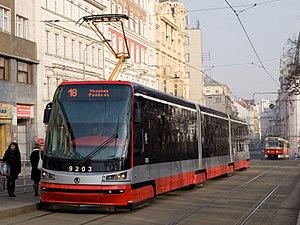
Les usines Škoda était la plus grande entreprise industrielle en Autriche-Hongrie et plus tard en Tchécoslovaquie. Il était aussi l'un des plus grands conglomérats industriels en Europe au XXᵉ siècle. Le successeur jusqu'en 2018, la Škoda Holding, est axée sur la fabrication de véhicules de transport ; certaines entreprises qui ne lui sont plus liées utilisent la marque Škoda dans d'autres domaines industriels.
La ligne 18 du tramway de Prague est une ligne de tramway qui relie Petřiny à Vozovna Pankrác.